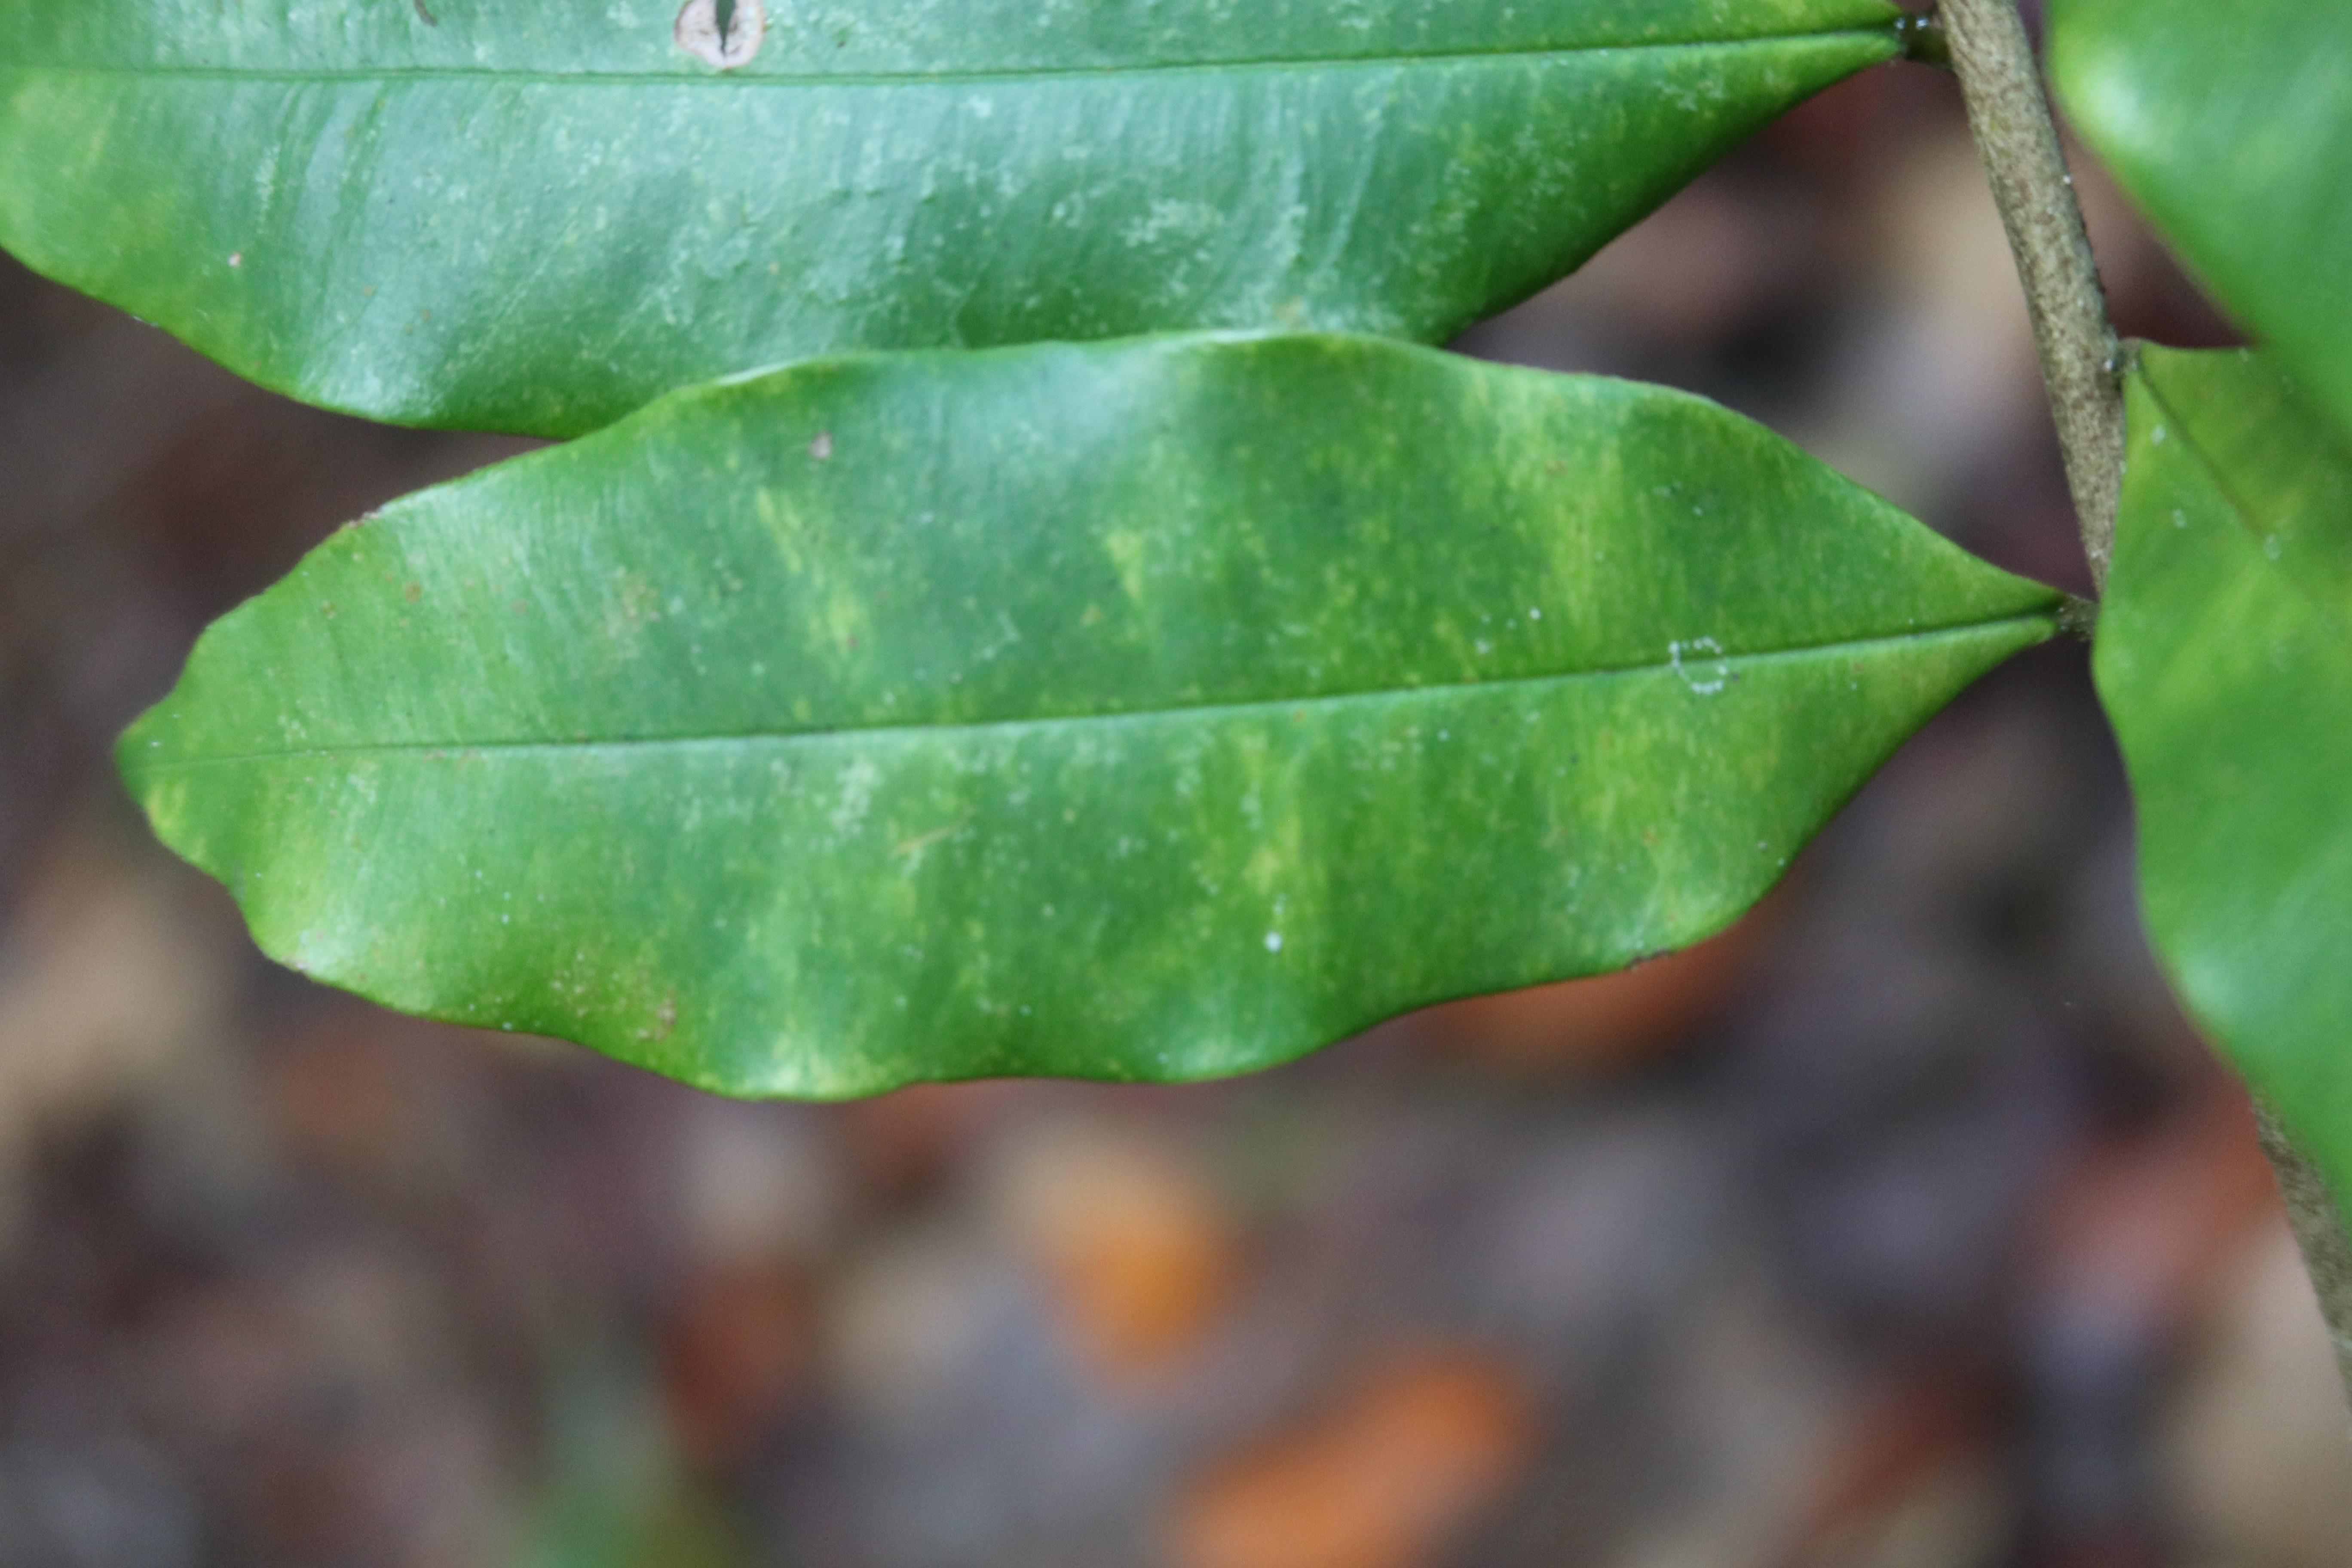
Label: Downy mildew